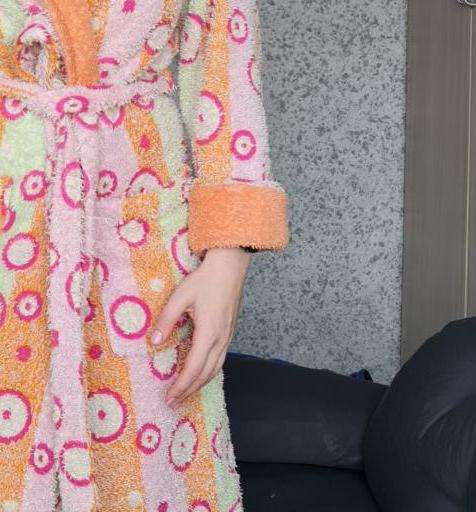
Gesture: no_gesture